Nathan Lane

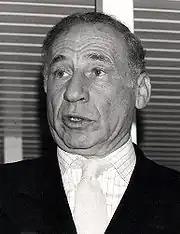
Lane starred in Mel Brooks' "The Producers" (2001)

Lane starred in the Roundabout revival of "The Man Who Came to Dinner" as Sheridan Whiteside, with Jean Smart and Harriet Harris in 2000. Charles Isherwood of "Variety" liked his performance, "Nathan Lane, an actor who makes virtually every role he plays seem like a role he was born to play, is the splendidly seething, delightfully acerbic center of Jerry Zaks' splashy production of the 1939 comedy". The production was taped and shown on PBS. That same year he starred in Kenneth Branagh's film adaptation of William Shakespeare's "Love's Labour's Lost" (2000). He acted in the comedy "Isn't She Great" (2000) opposite Bette Midler, the crime drama "Trixie" (2000), and voiced a character in the animated science fiction film "Titan A.E." (2000).